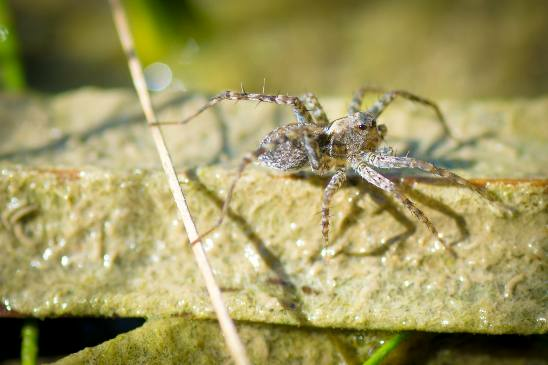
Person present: No